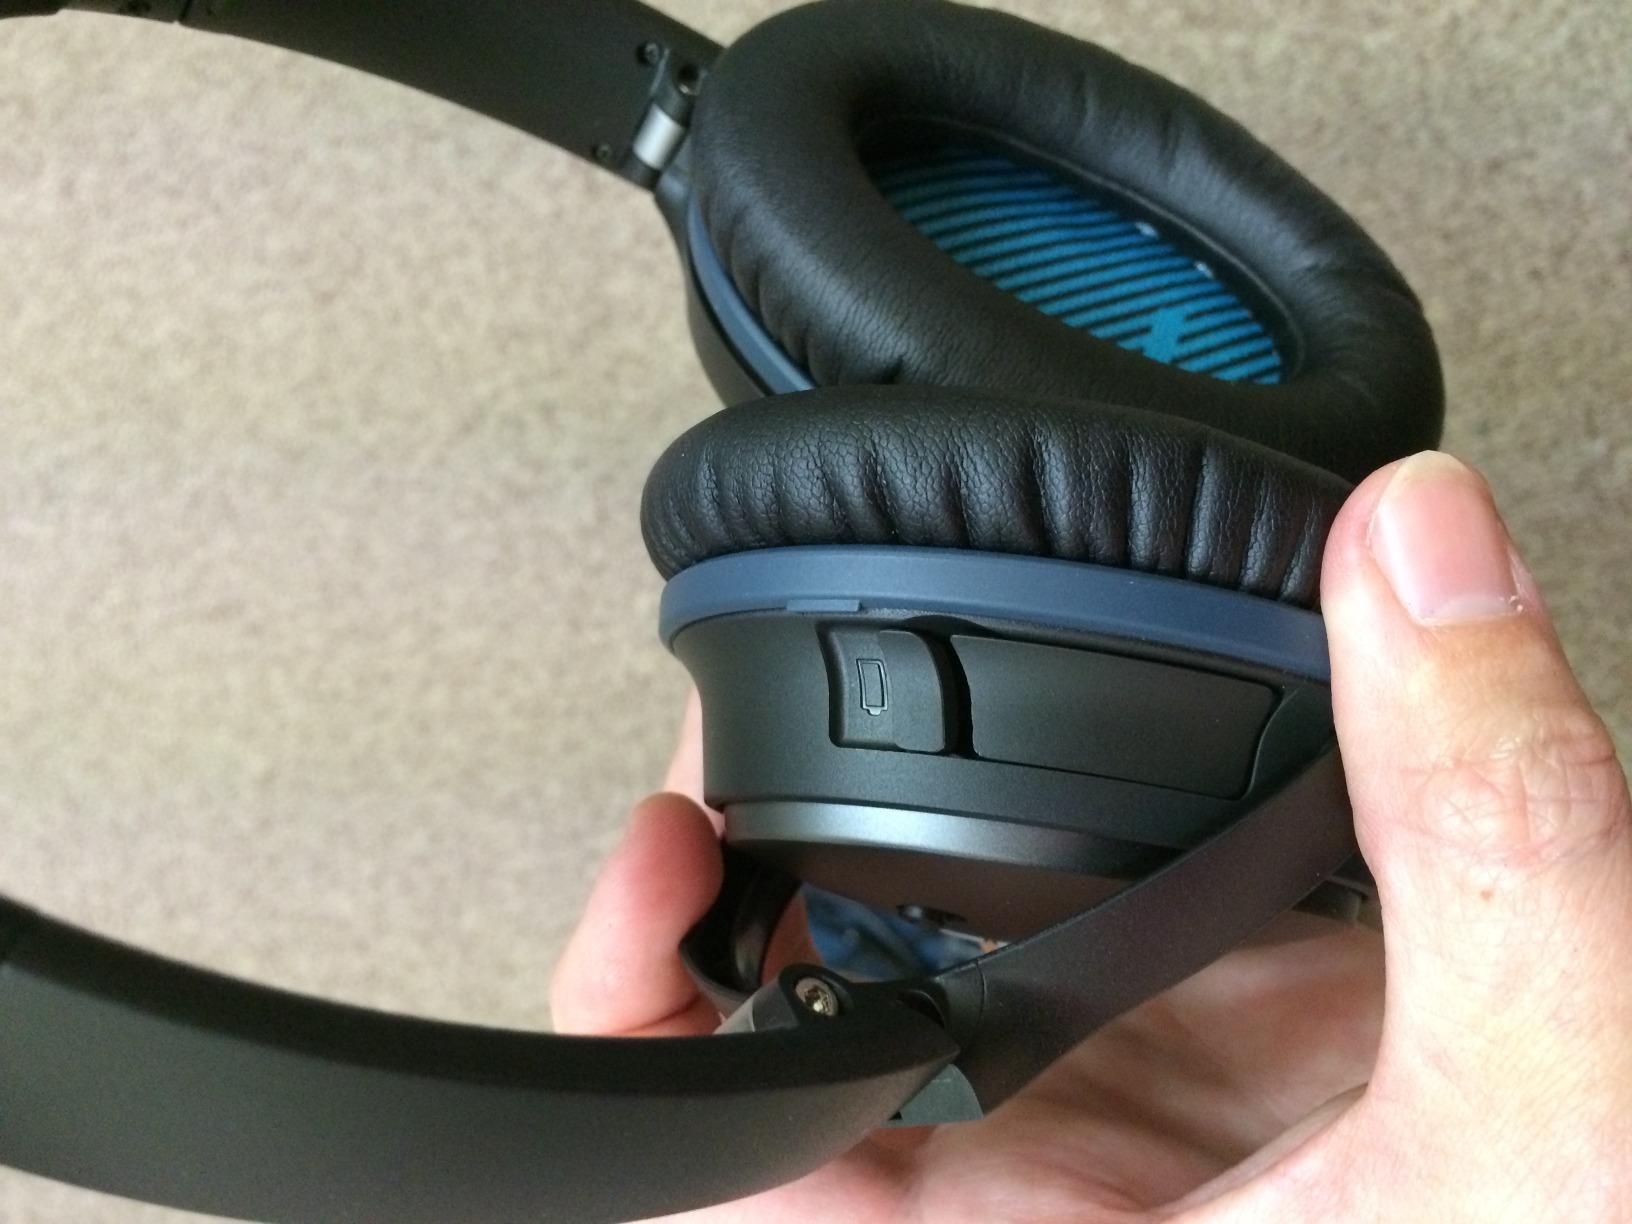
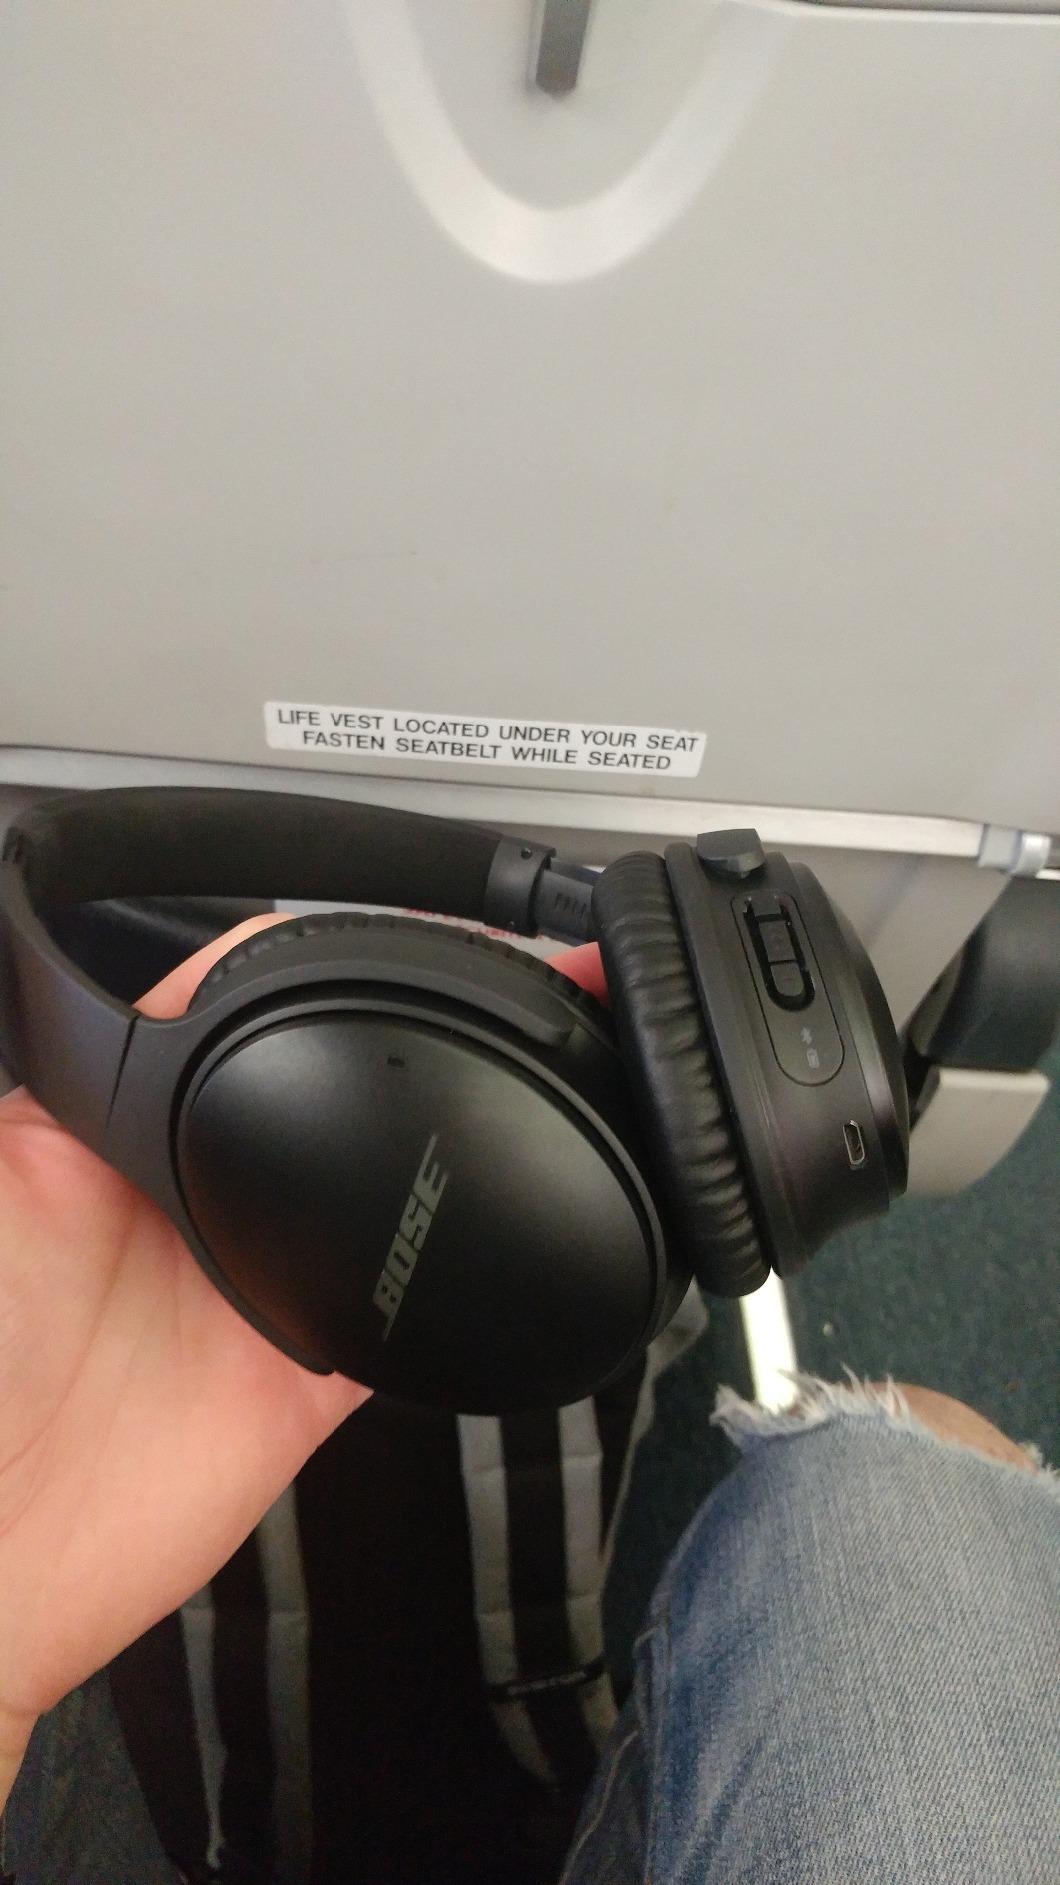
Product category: headphones
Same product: no